Siskiyou Mountains

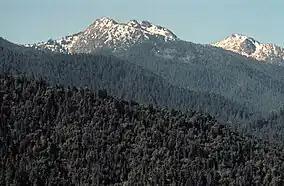
The Red Buttes in the Siskiyou Mountains

The highest peaks in the range include Mount Ashland at an elevation of , Dutchman Peak at , Siskiyou Peak at , and Wagner Butte at , all of which are in Oregon. The highest peak in the California portion of the range is Preston Peak at . There are also several lower mountains, including Ben Johnson Mountain, which reaches . The main drainage basins in the mountains are those of the Rogue and Klamath rivers.